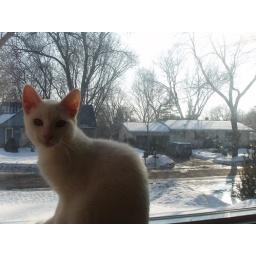
a white cat in a white window